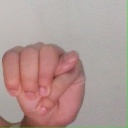
अक्षर: म